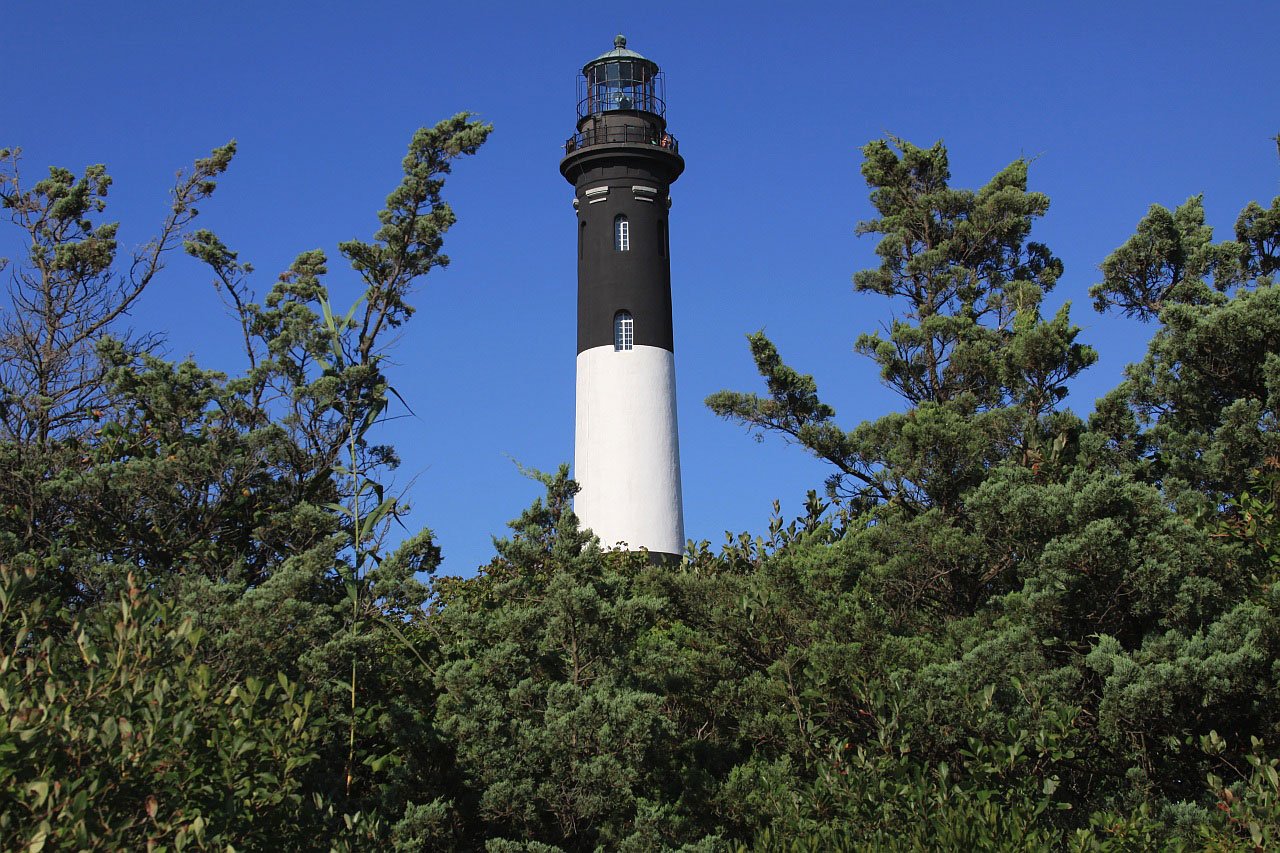
lighthouse, tower, trees, nautical, navigation, observation tower, guidance